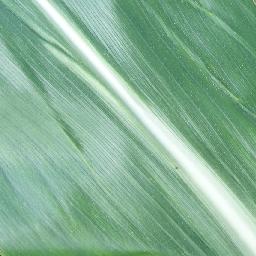
Label: Corn___healthy